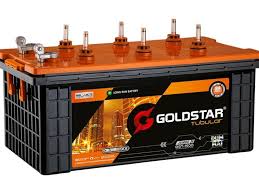
Waste category: battery